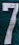
Number: 7